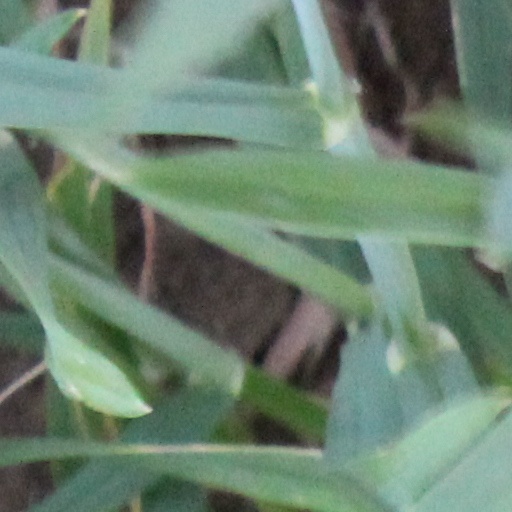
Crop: wheat